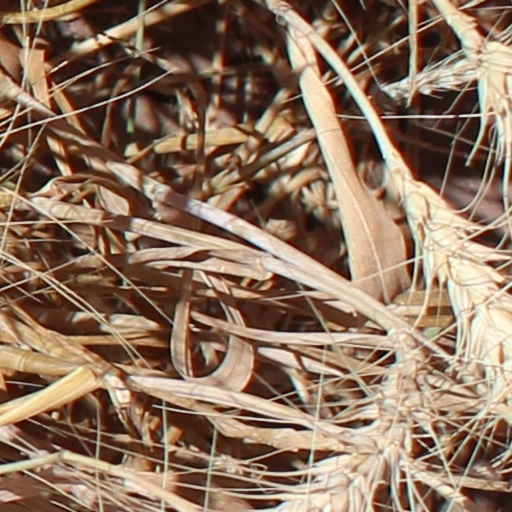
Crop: wheat